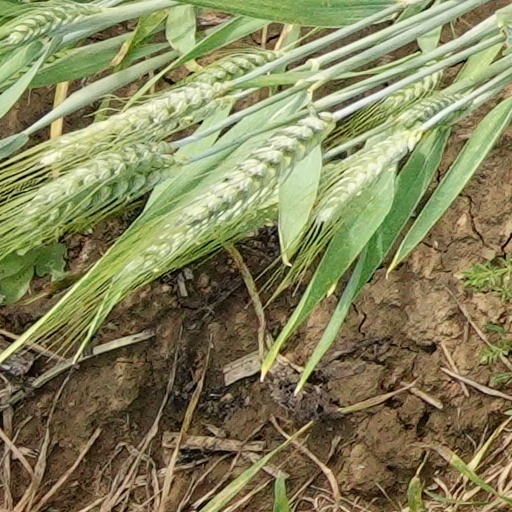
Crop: wheat